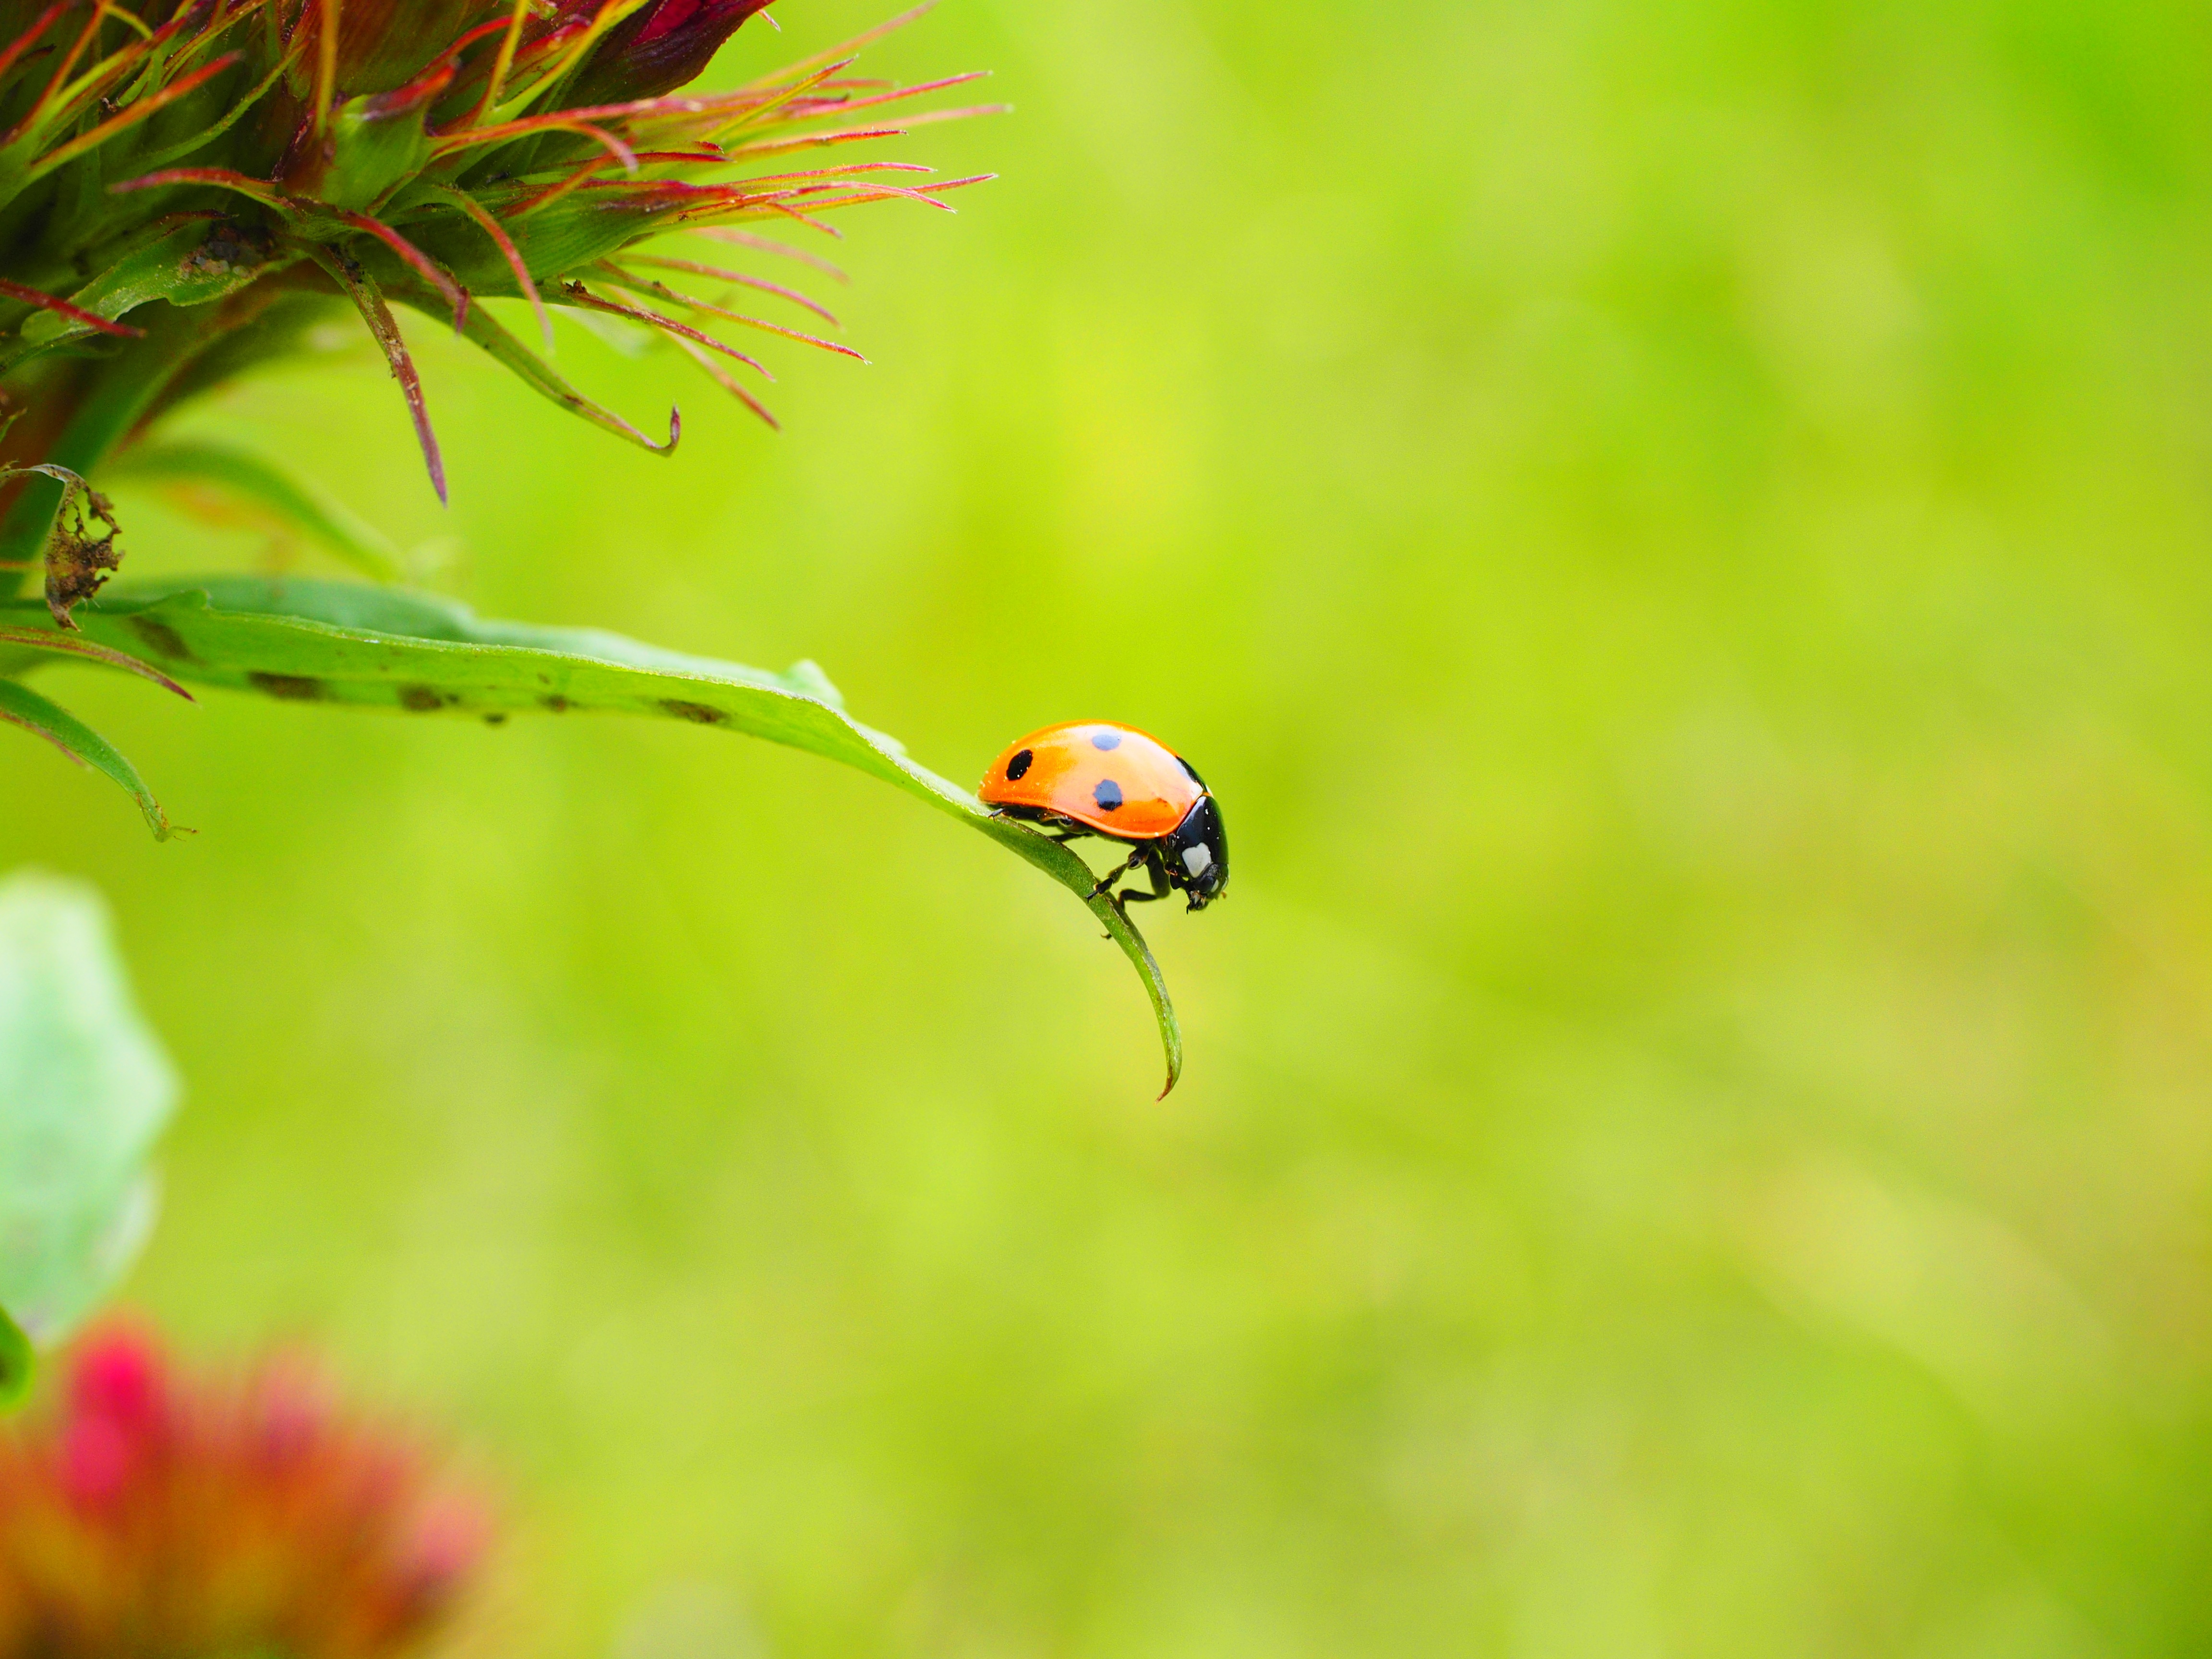
nature, branch, blossom, bird, plant, leaf, flower, bloom, wildlife, spring, green, red, insect, ladybug, botany, flora, fauna, invertebrate, wildflower, close up, crawl, carnation, beetle, nectar, coccinellidae, macro photography, siebenpunkt, domed, krabbeltier, siebenpunkt ladybird, coccinella septempunctata, elytron